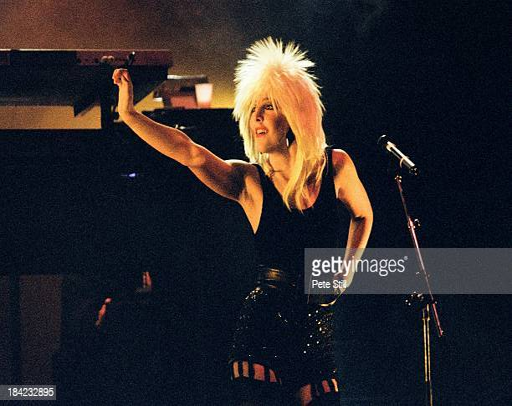
synthpop artist performs on stage